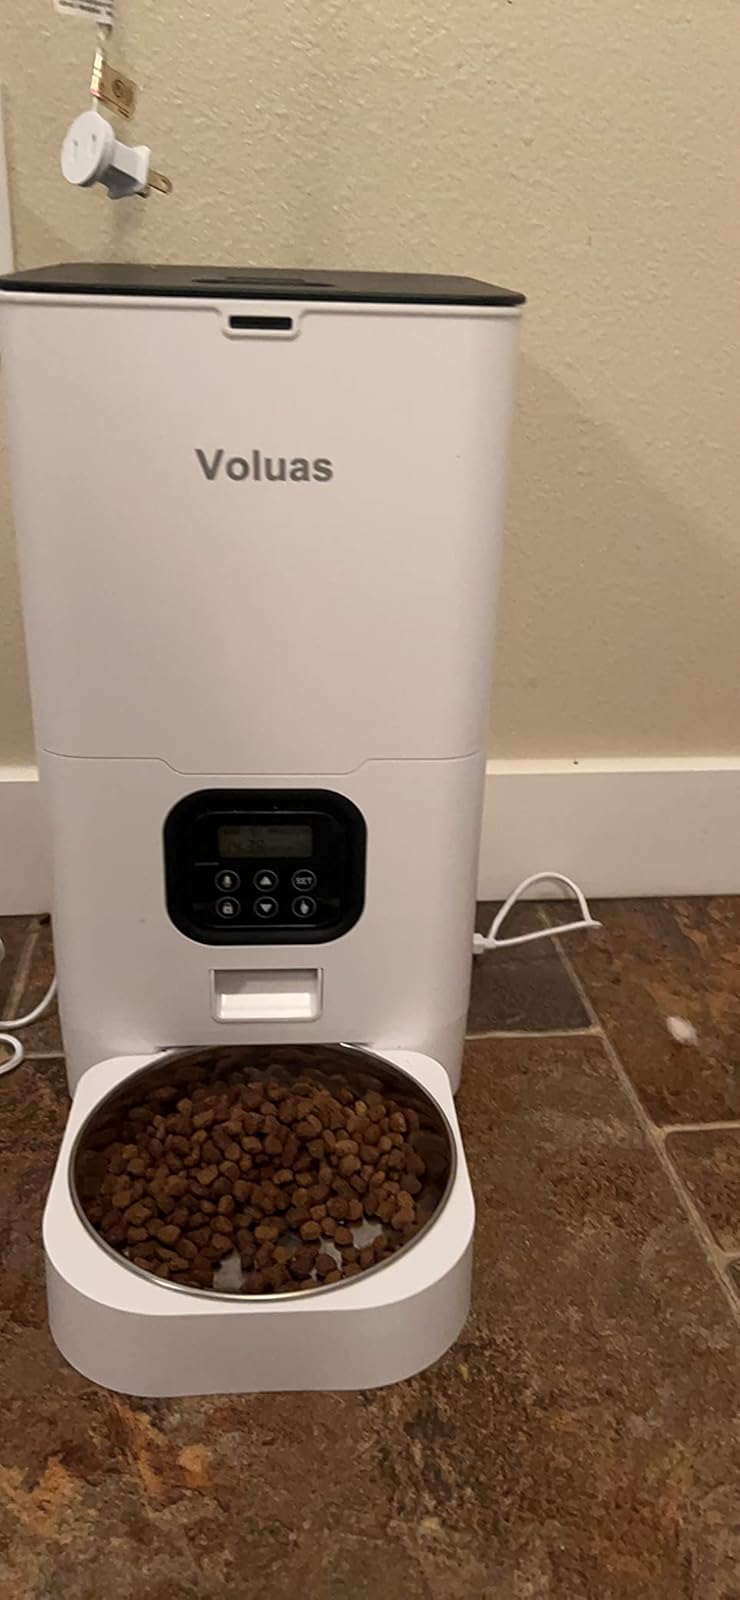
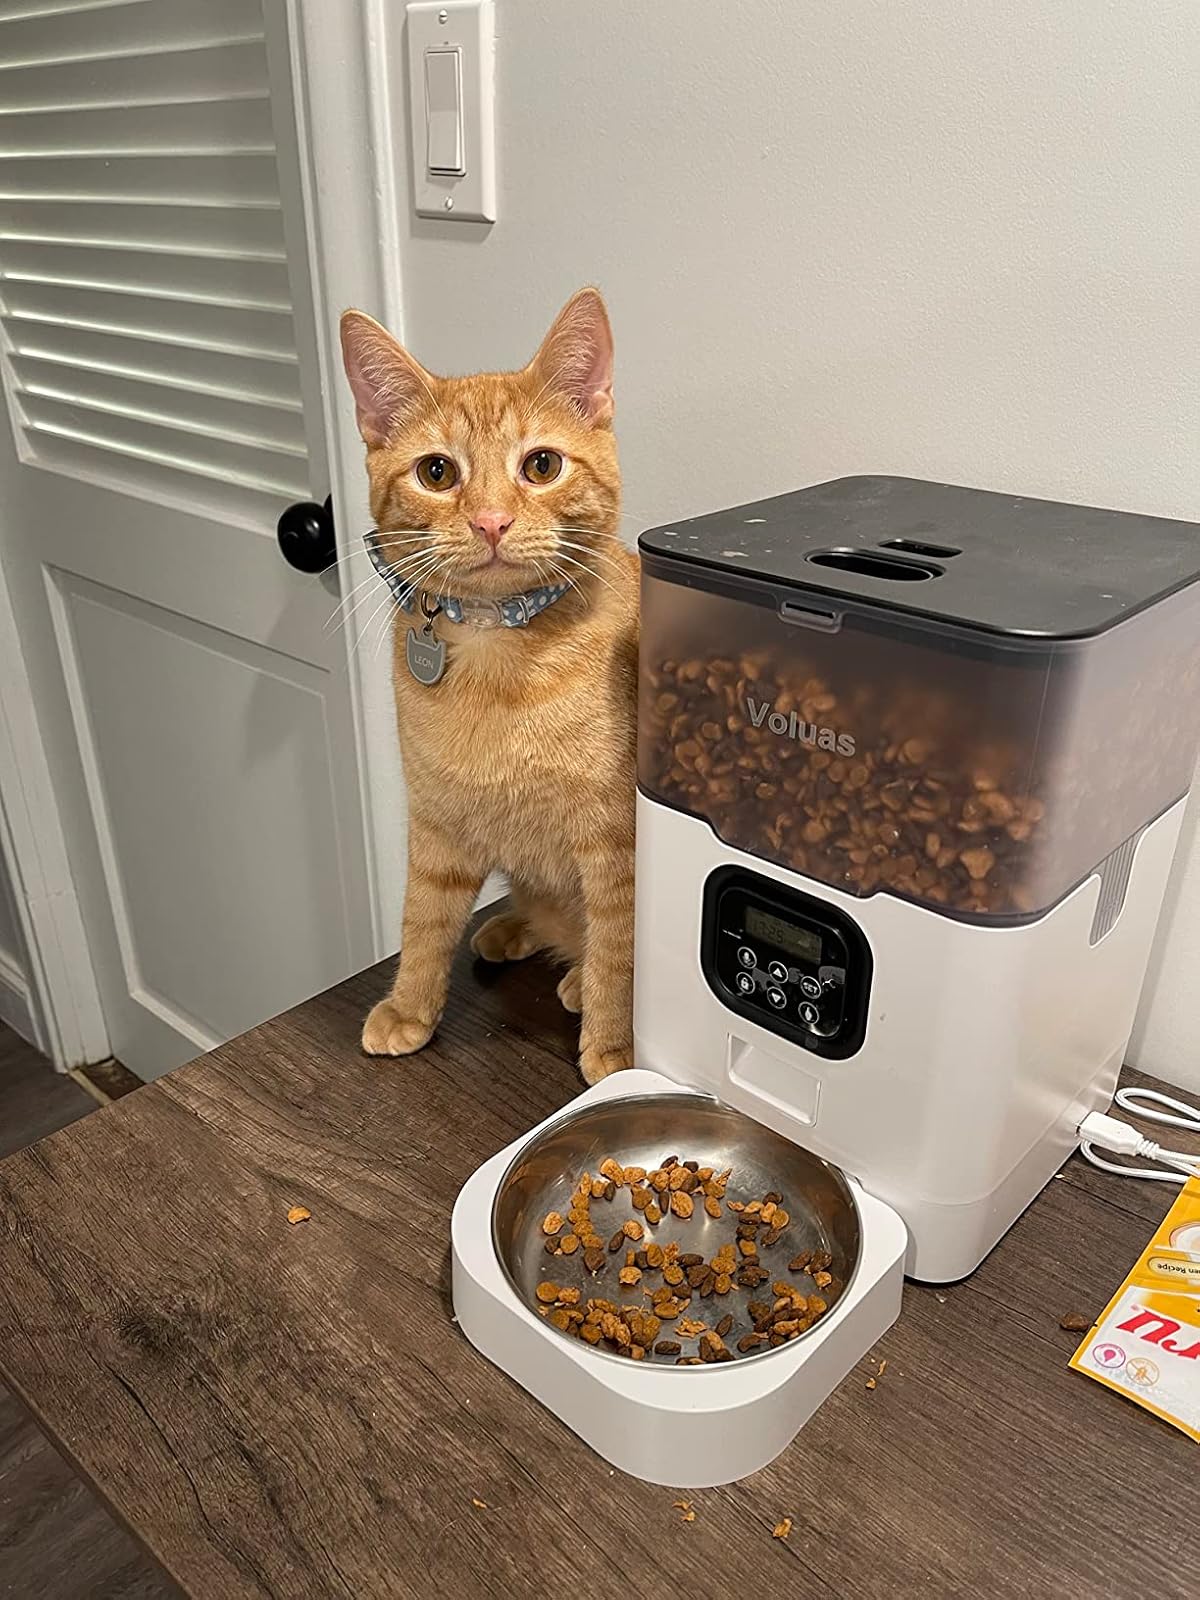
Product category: items_feeder
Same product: no